Culture of Chicago

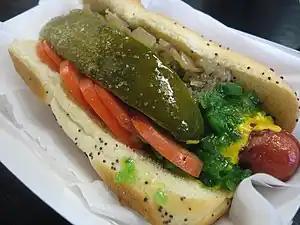
Chicago-style hot dog

The culture of Chicago, Illinois is known for the invention or significant advancement of several performing arts, including improvisational comedy, house music, industrial music, blues, hip hop, gospel, jazz and soul.